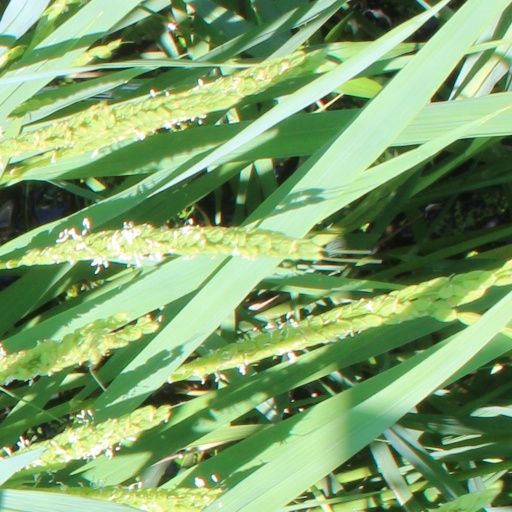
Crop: rice